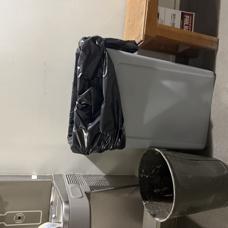
Label: trash